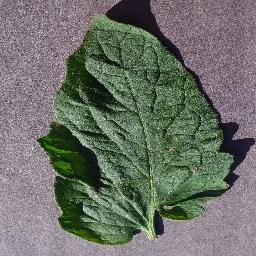
Label: Tomato___Target_Spot